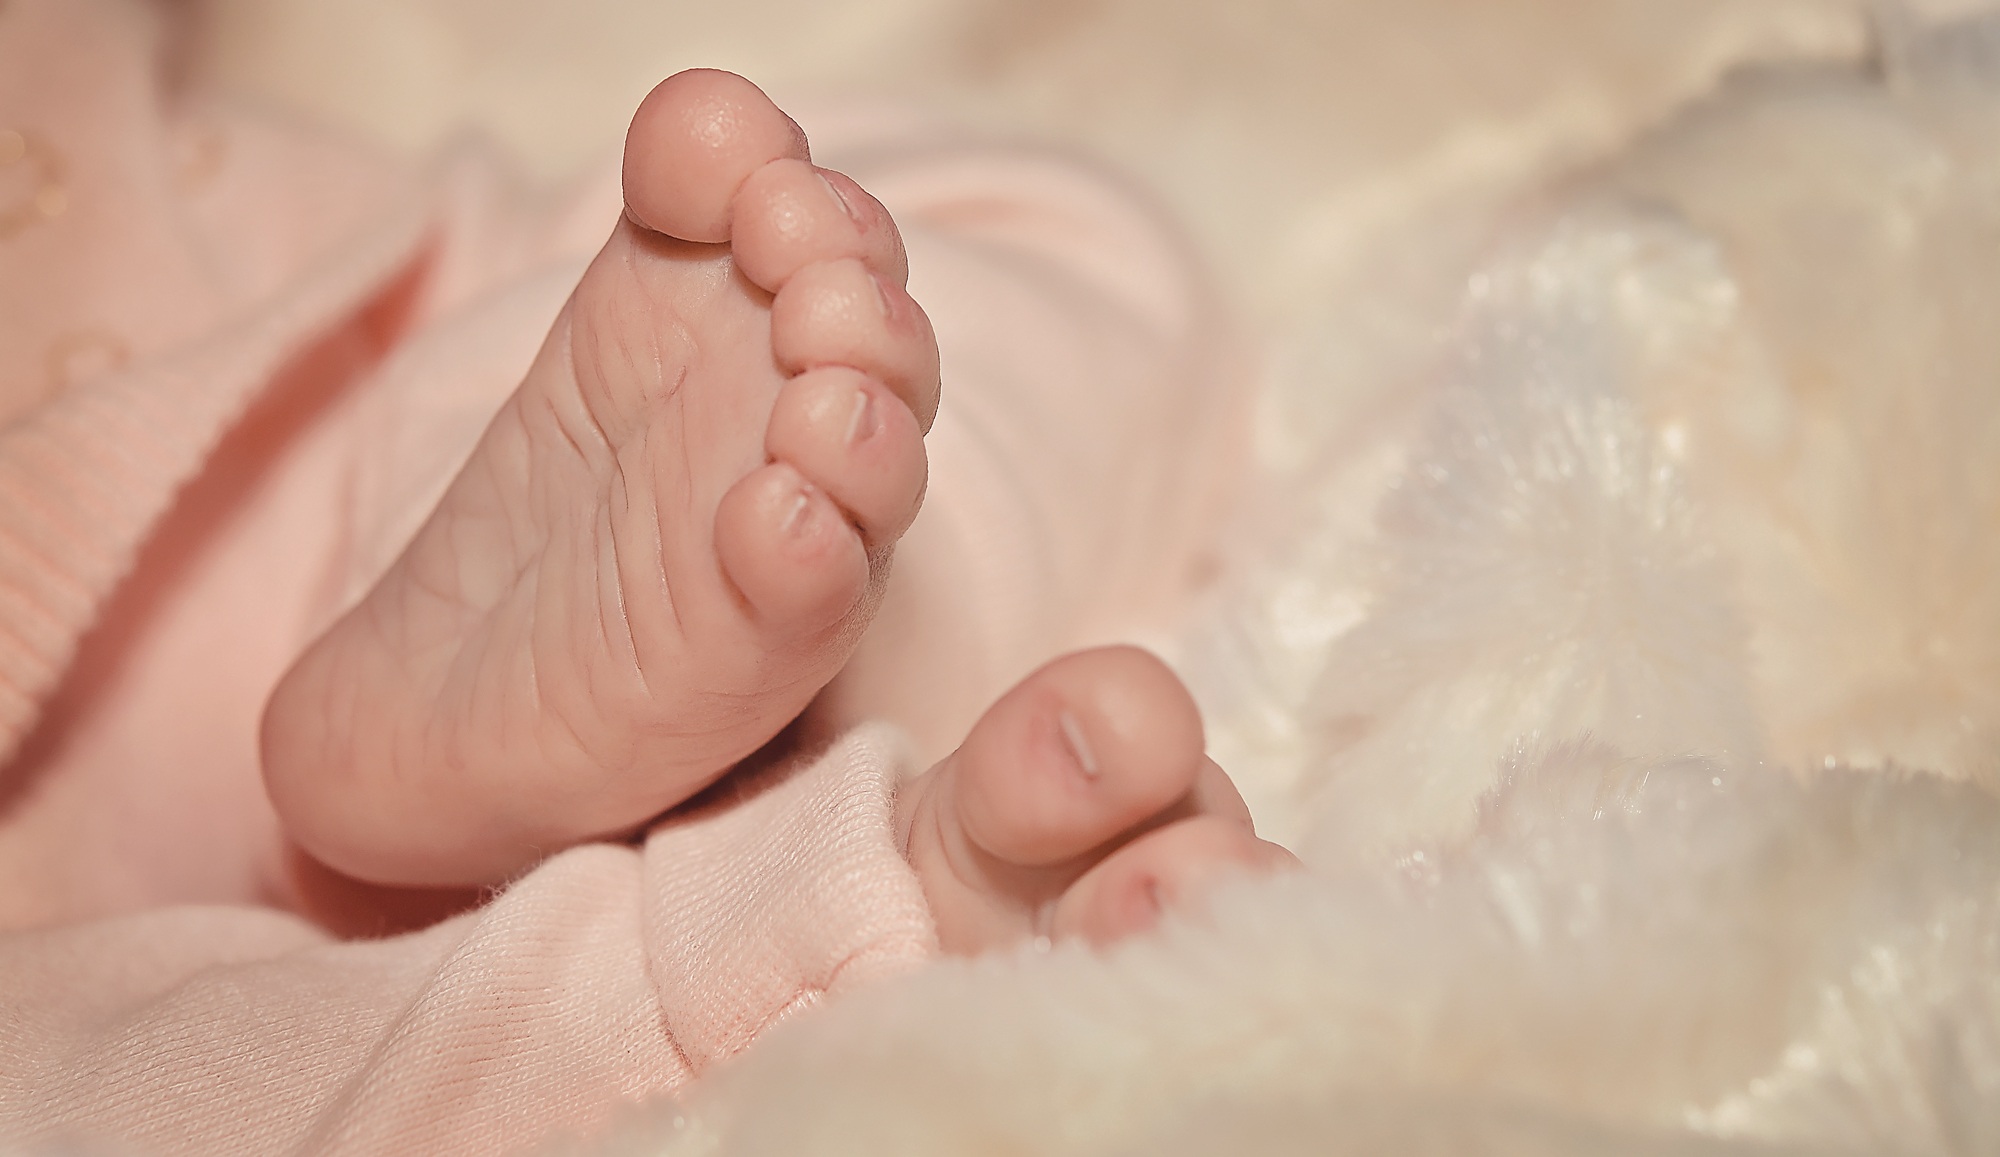
hand, person, sweet, feet, cute, leg, finger, foot, small, child, close, baby, mouth, close up, human body, barefoot, infant, skin, organ, toe, ten, tender, baby feet, baby photography, sense